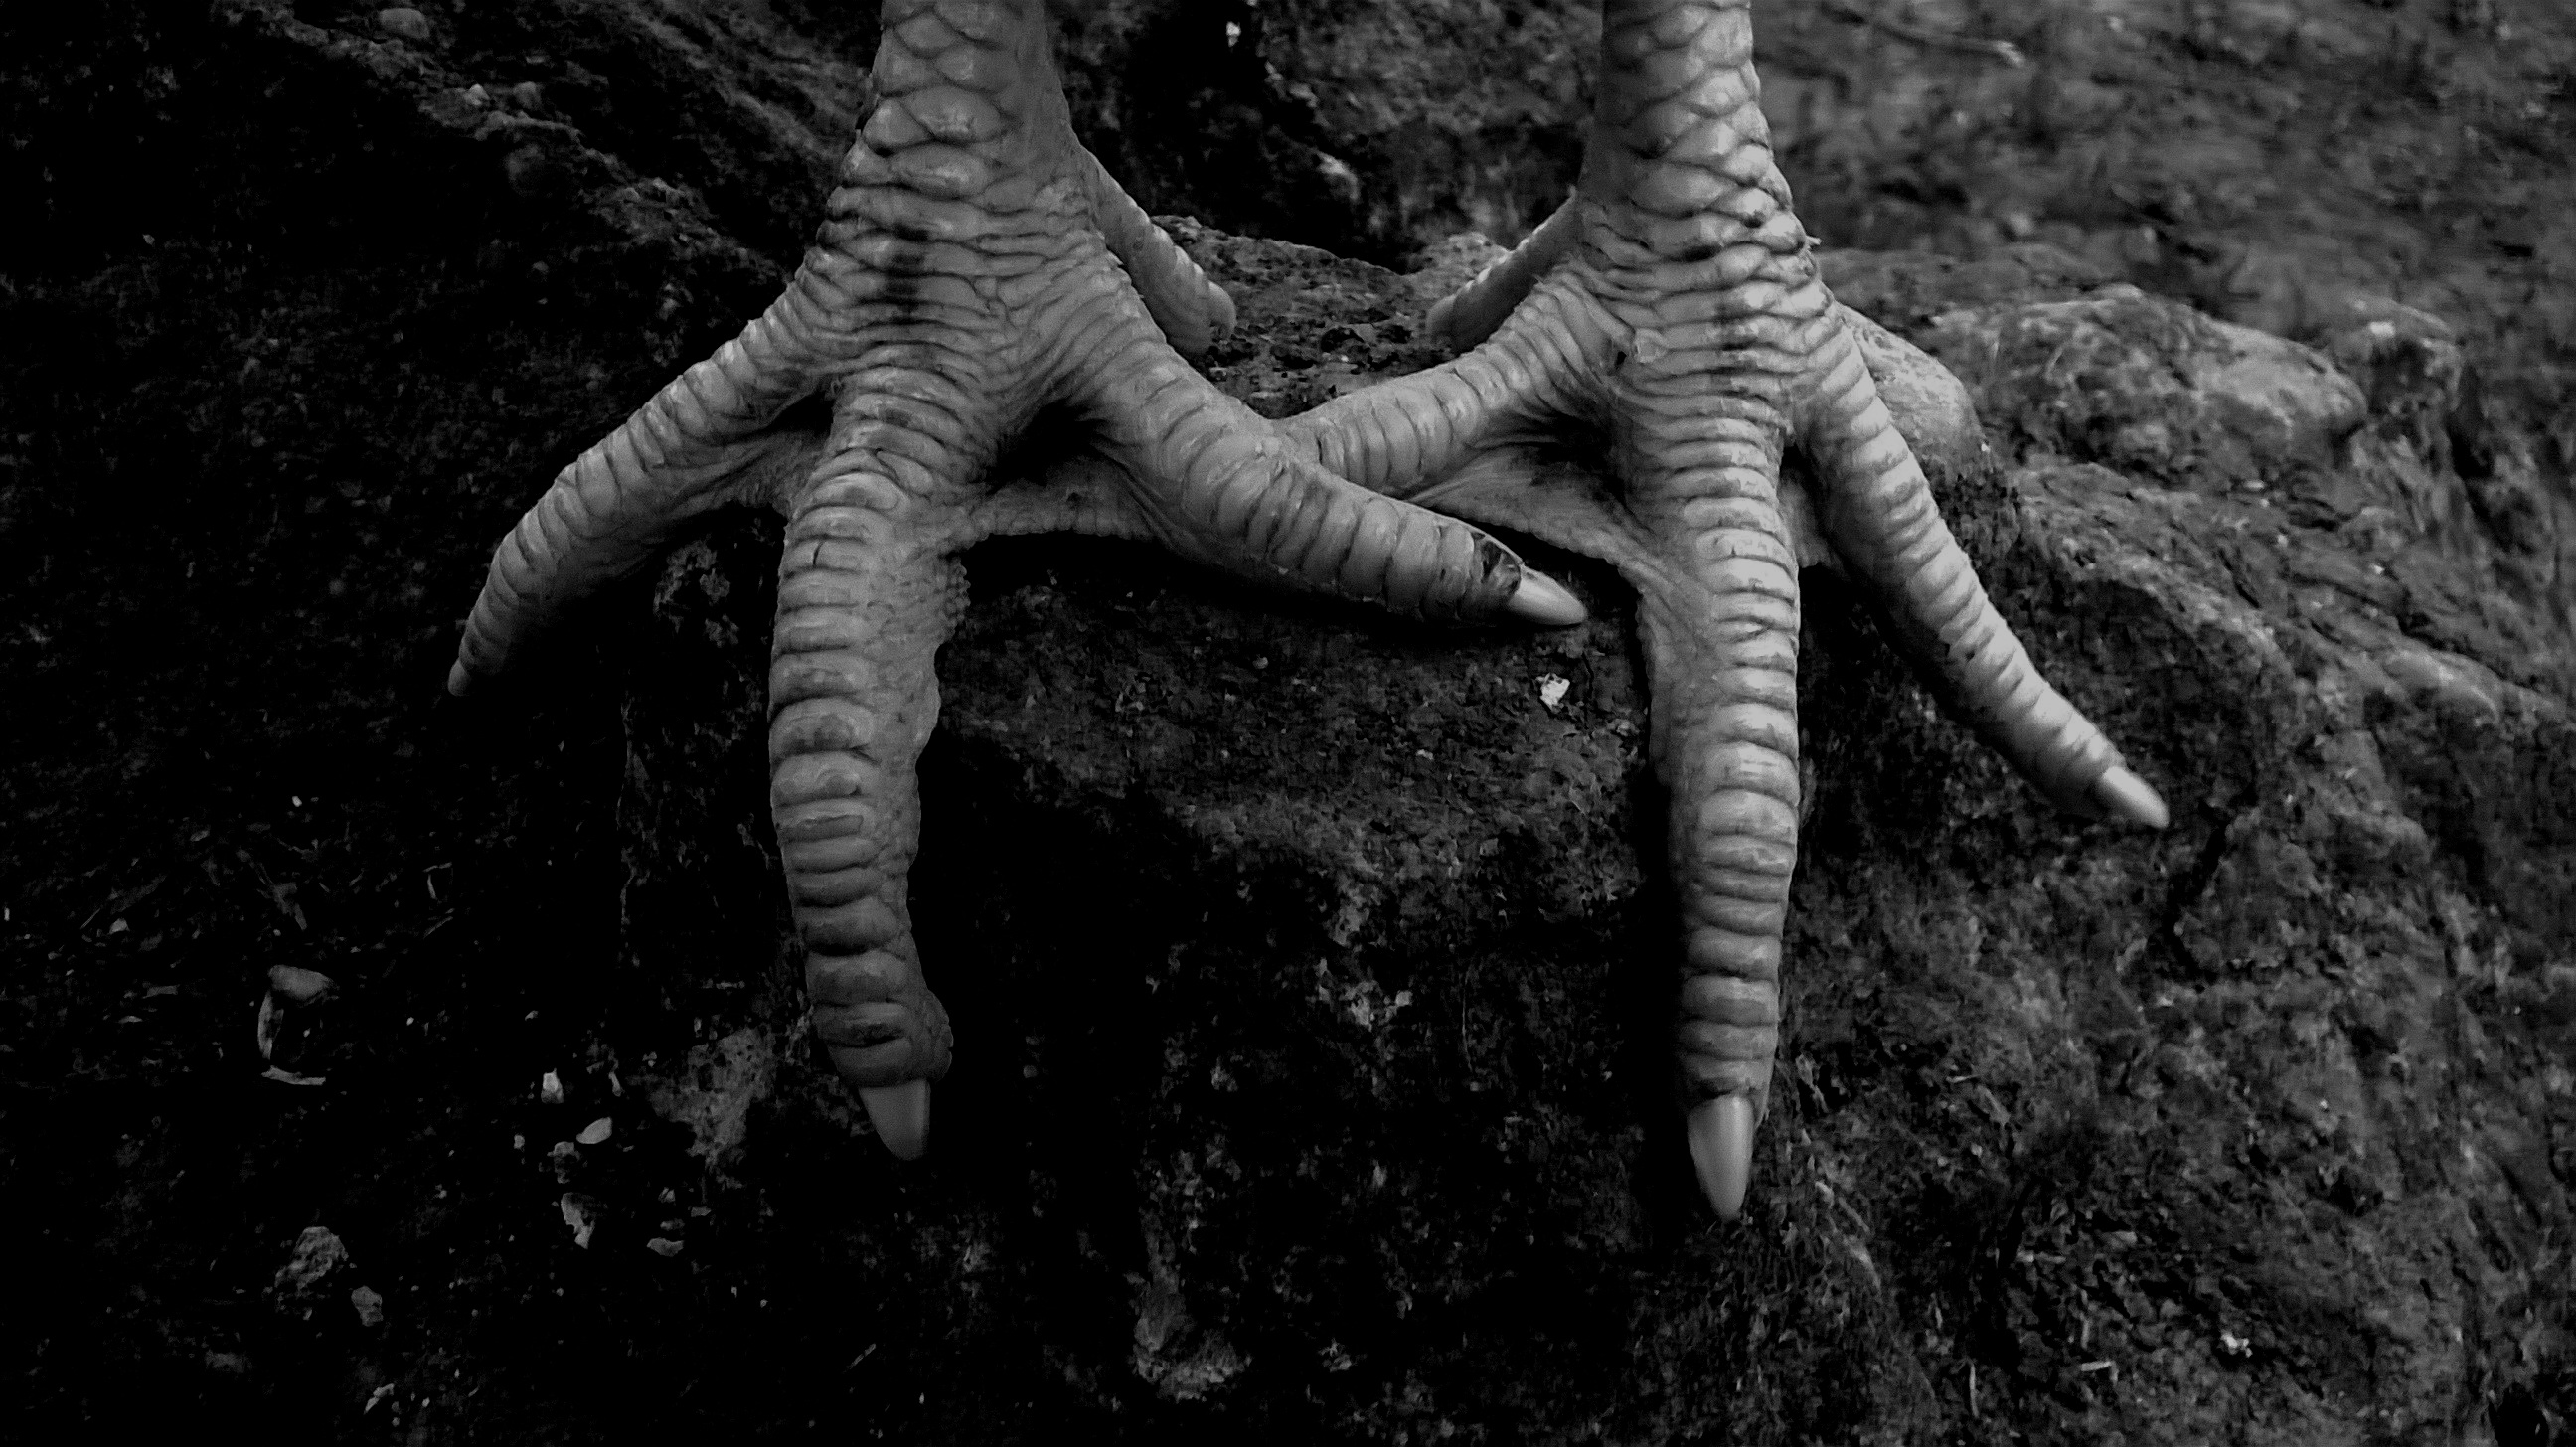
black and white, monochrome, fauna, invertebrate, raw, houndstooth, monochrome photography